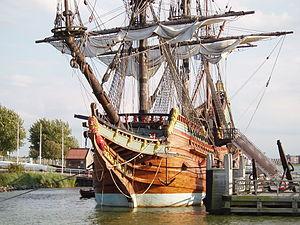
Le Batavia est un Retourschip néerlandais qui fut affrété par la Compagnie néerlandaise des Indes orientales en direction des Indes néerlandaises et qui fit naufrage à proximité de l'Australie le 4 juin 1629. Les survivants de la catastrophe débarquèrent sur l'archipel des Abrolhos de Houtman, et furent victimes d'un des plus horribles massacres connus du XVIIᵉ siècle. Toutes causes de mort réunies, seul un tiers des passagers et hommes d'équipage survécut à ce drame.